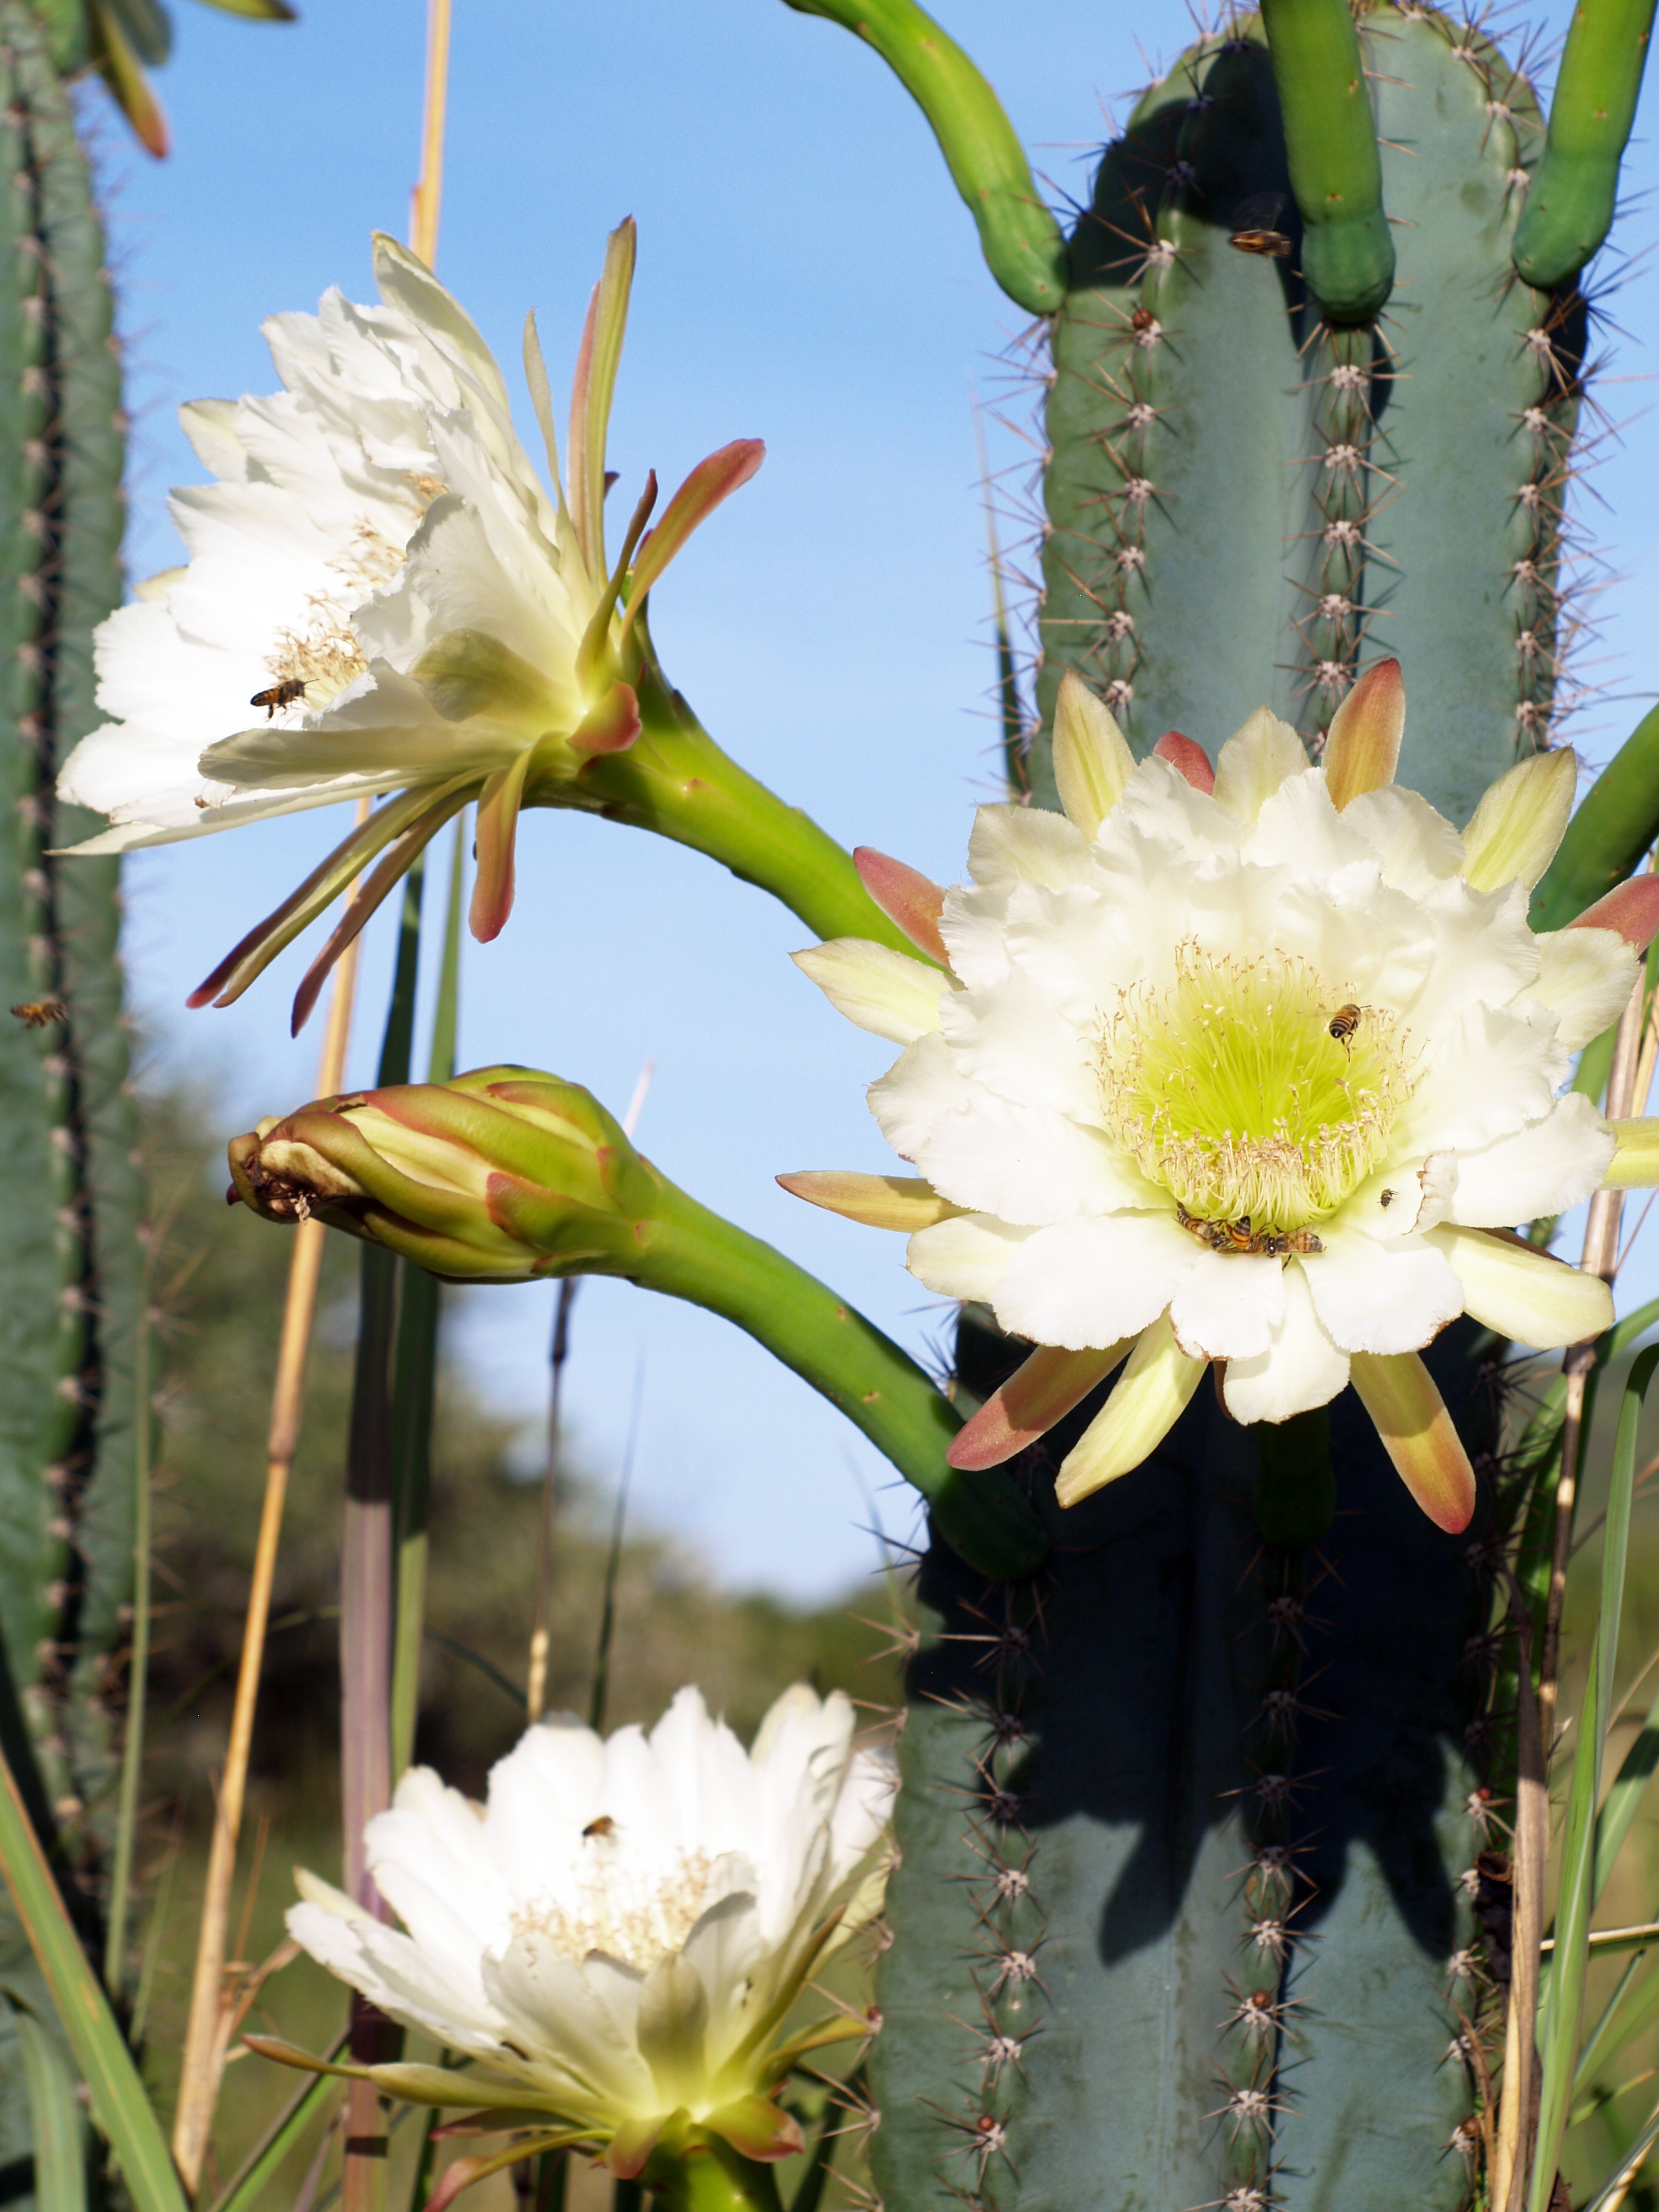
cactus, plant, flower, country, spring, botany, flora, wildflower, flowering plant, pricly pear flower, epiphyllum, plant stem, land plant, hedgehog cactus, san pedro cactus, moonlight cactus, large flowered cactus, crenate orchid cactus